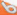
Number: 6